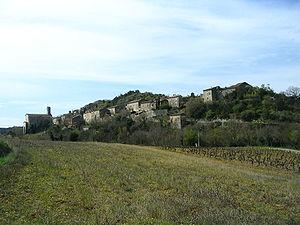
Lagorce est une commune française, située dans le département de l'Ardèche en région Auvergne-Rhône-Alpes.